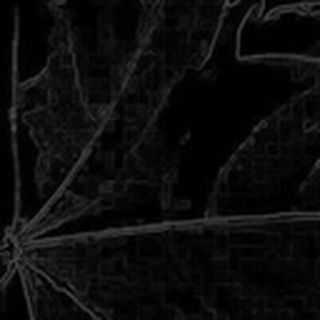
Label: healthy_cotton